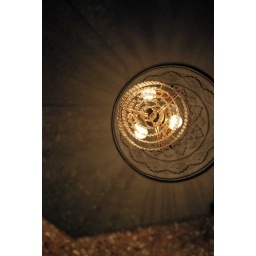
Capturing its reflection in glass table